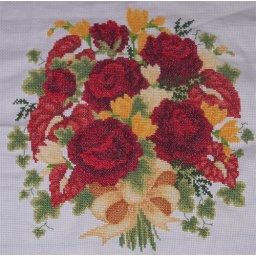
A rose bouquet to my friend in Uk